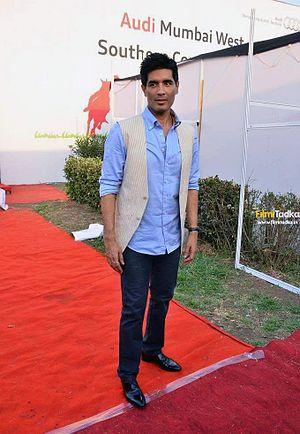
Manish Malhotra est un styliste et costumier britannique travaillant en Inde. Il est le directeur artistique de la maison Manish Malhotra.